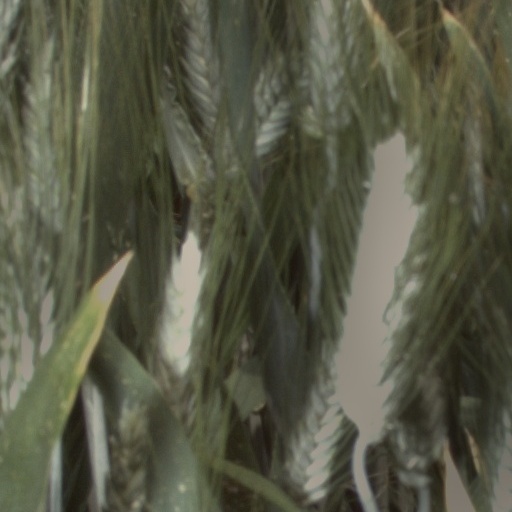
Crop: wheat